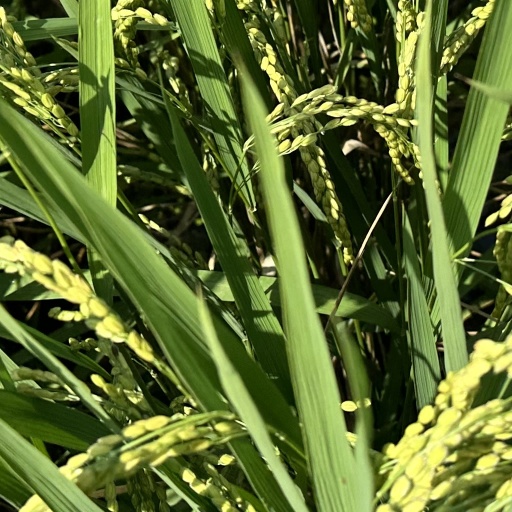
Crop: rice